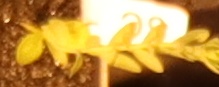
Label: Flax